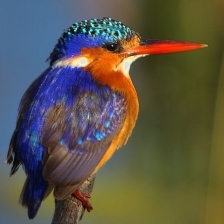
Species: MALACHITE KINGFISHER
Scientific name: CORYTHORNIS CRISTATUS